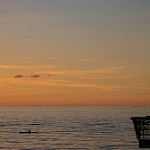
Label: sea